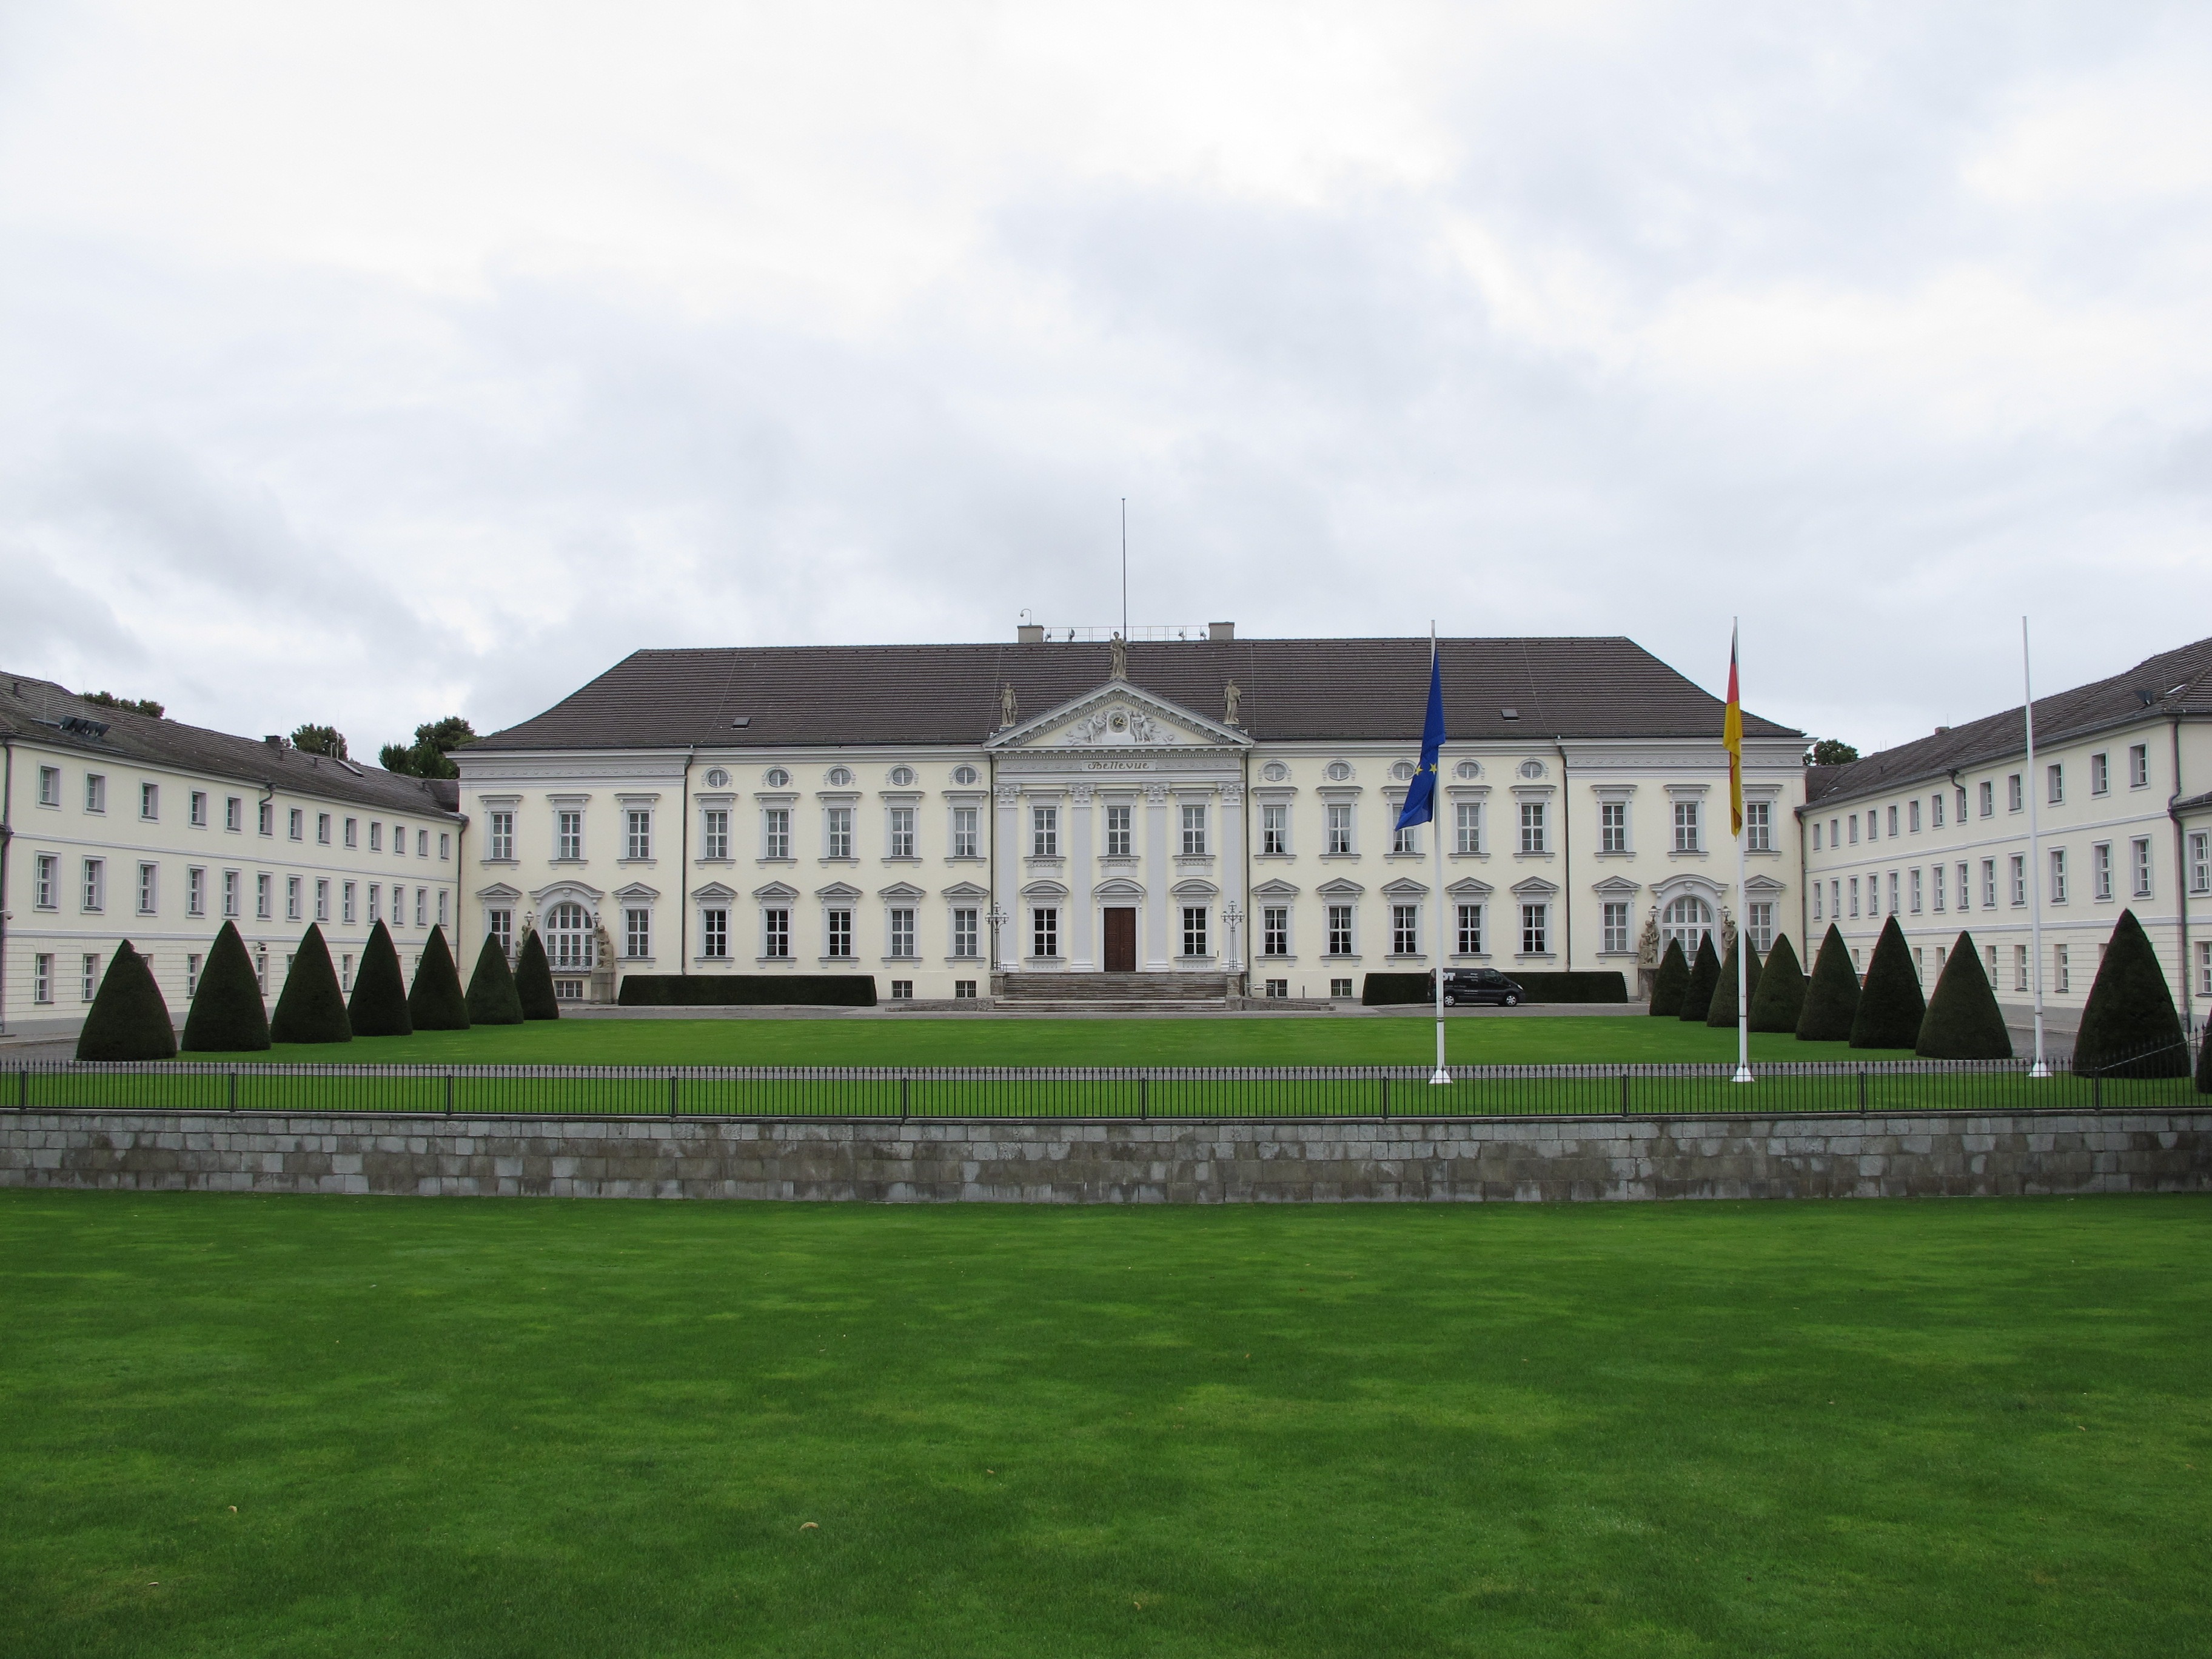
architecture, structure, lawn, mansion, building, chateau, palace, castle, facade, property, stadium, berlin, estate, bellevue, stately home, federal president, sport venue, castle bellevue, president's office, neo classical architectural style, from 1786